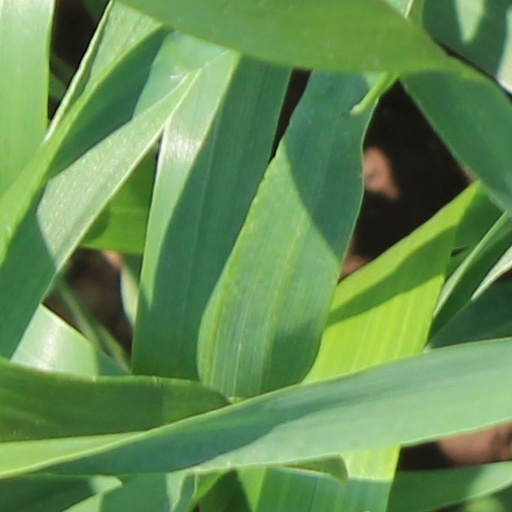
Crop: wheat